Military history of Sweden

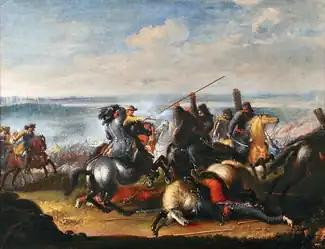
Swedish king Charles X Gustav in skirmish with Polish Tartars during the Battle of Warsaw, 1656.

The Kalmar War was a war between Sweden and Denmark 1611 to 1613. Sweden sought an alternative trade route to avoid paying Denmark's Sound Toll through Northern Norway. This was not to Denmark's liking and they invaded southern Sweden. England and the Netherlands were also invested in the Baltic Sea trade, and pressured to curtail Denmark's power by ending the Kalmar War before a decisive victory could be attained. The Danes, while well-equipped and strong, had relied heavily on mercenary forces and Christian IV, low on funds, was finally amenable to persuasion in 1613. With England's intercession, the Treaty of Knäred was signed on 20 January 1613.